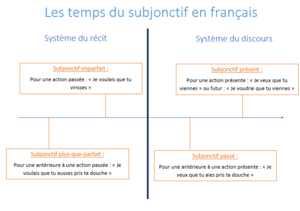
Système du récit et du discours en français au subjonctif
Le subjonctif plus-que-parfait est un tiroir verbal de la conjugaison des verbes français. Le subjonctif plus-que-parfait est un temps composé du mode subjonctif, c’est-à-dire qu'il présente une action possible, envisagée.
Le subjonctif passé est un tiroir verbal de la conjugaison des verbes français. Le subjonctif passé est un temps composé du mode subjonctif, c’est-à-dire qu'il présente une action possible, envisagée. Il s'emploie lorsque l'action est antérieure à une action au subjonctif présent.
Le subjonctif présent est un temps simple de la conjugaison des verbes français. Le subjonctif présent appartient au mode personnel du subjonctif, c’est-à-dire qu'il présente une action possible, envisagée.
Le subjonctif imparfait ou imparfait du subjonctif est un temps de la conjugaison des verbes français. Il s'emploie lorsque le mode requis est le subjonctif dans un système au passé.